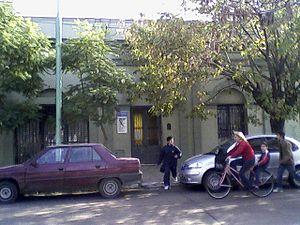
Merlo est une ville dans la province de Buenos Aires, en Argentine. C'est également le chef-lieu du Partido Merlo.